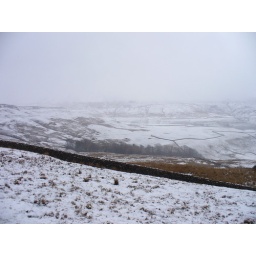
The hill in the distance is the mountain I was supposed to climb, covered by weather.